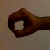
The image shows a hand gesture representing the number 0 in Indian Sign Language.